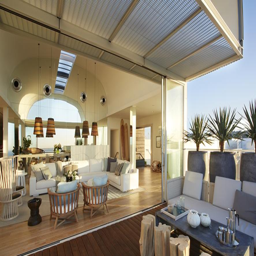
apartments at newest development are already selling for much more than their off - the - plan prices .